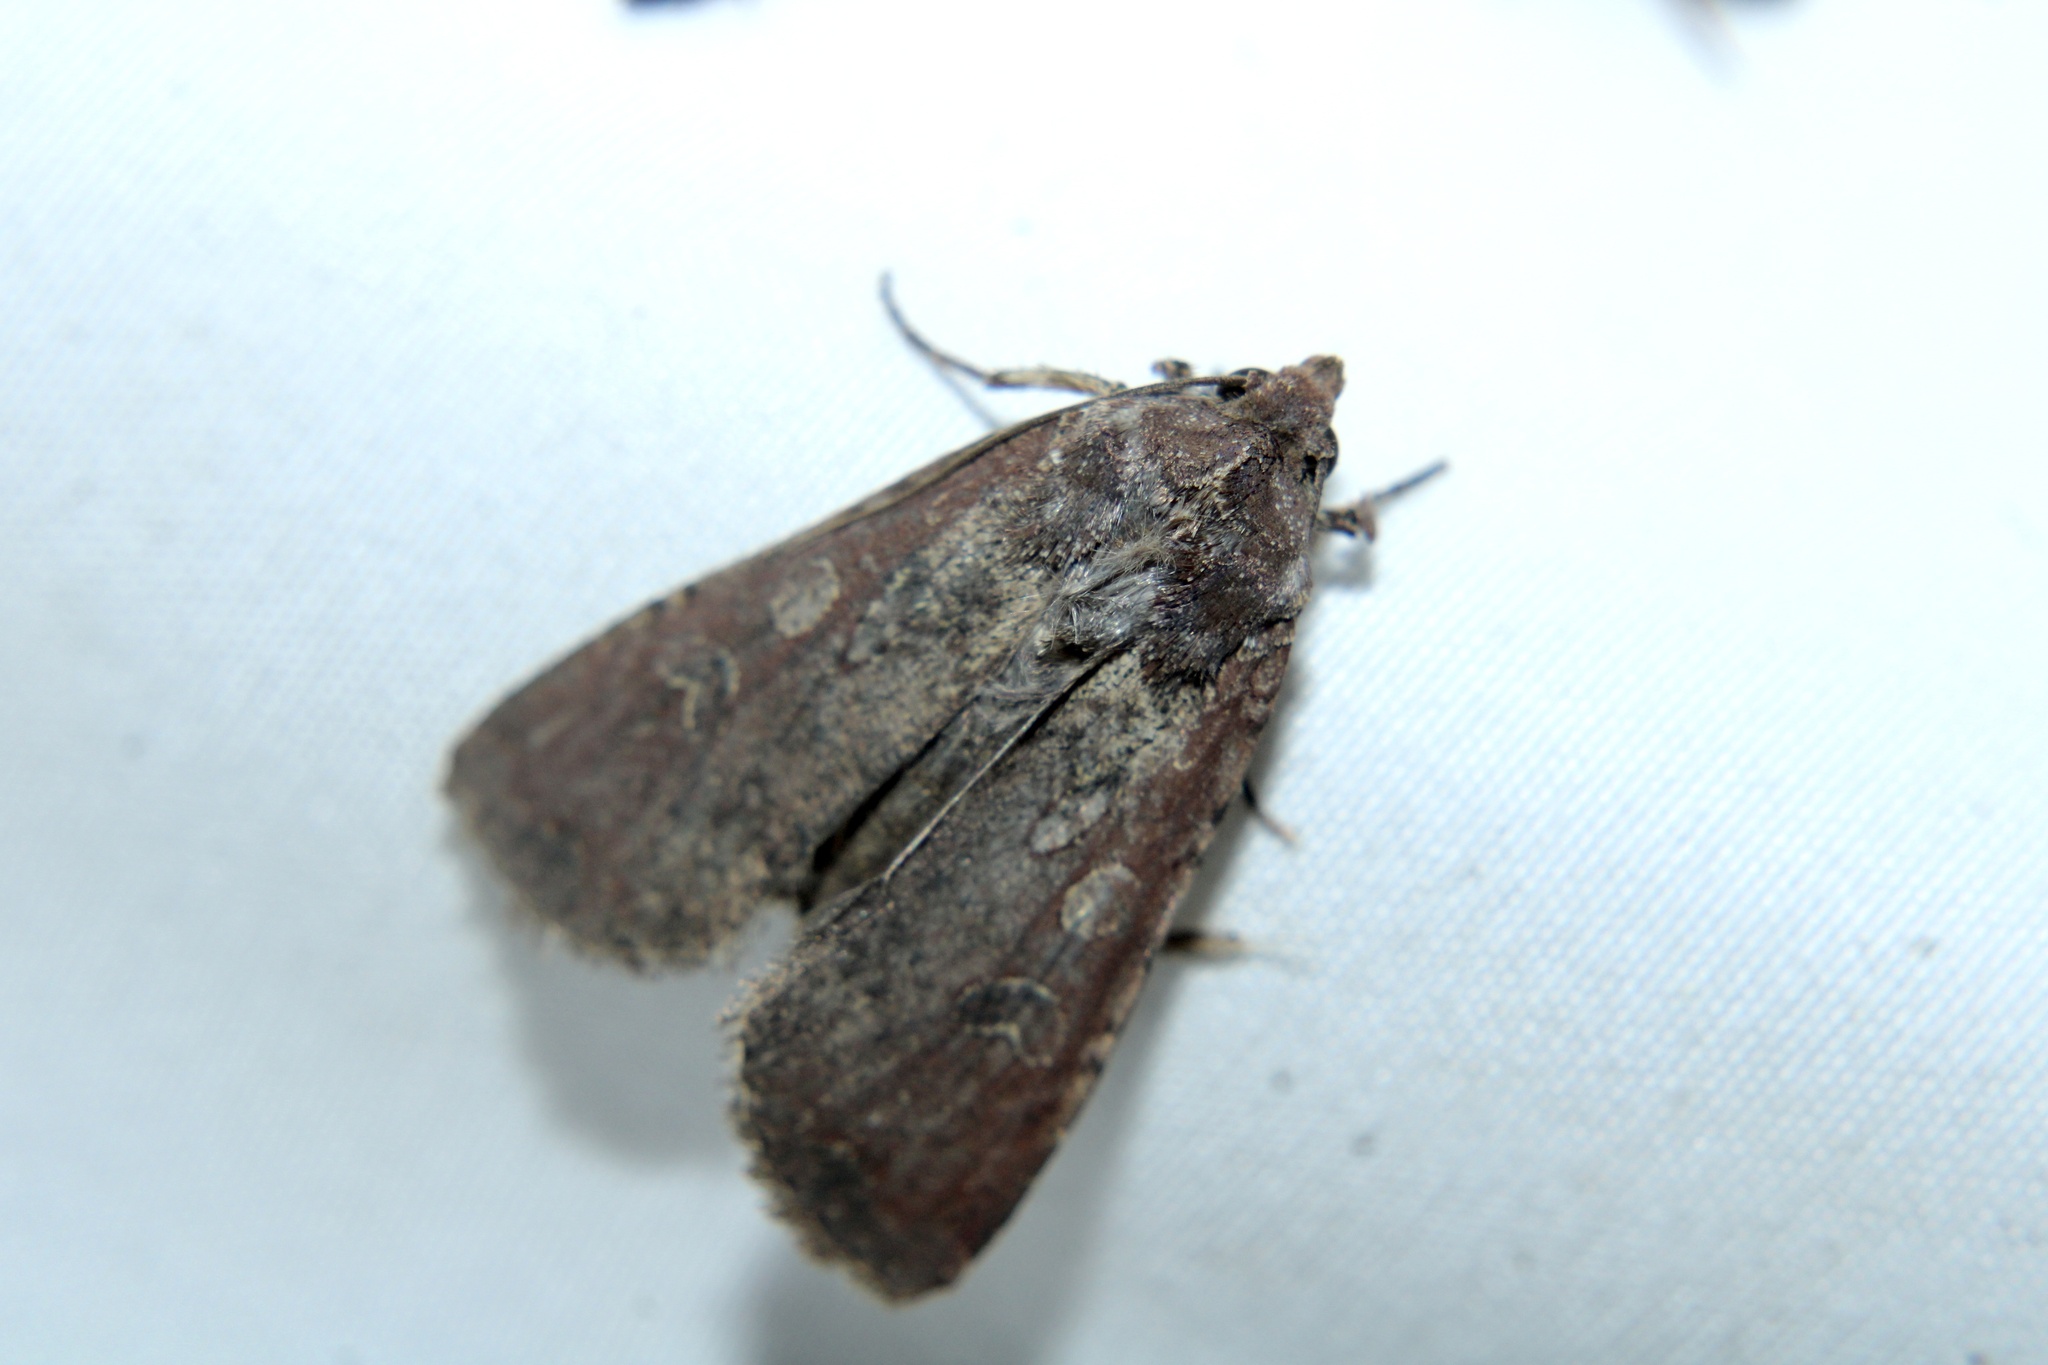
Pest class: cutworms